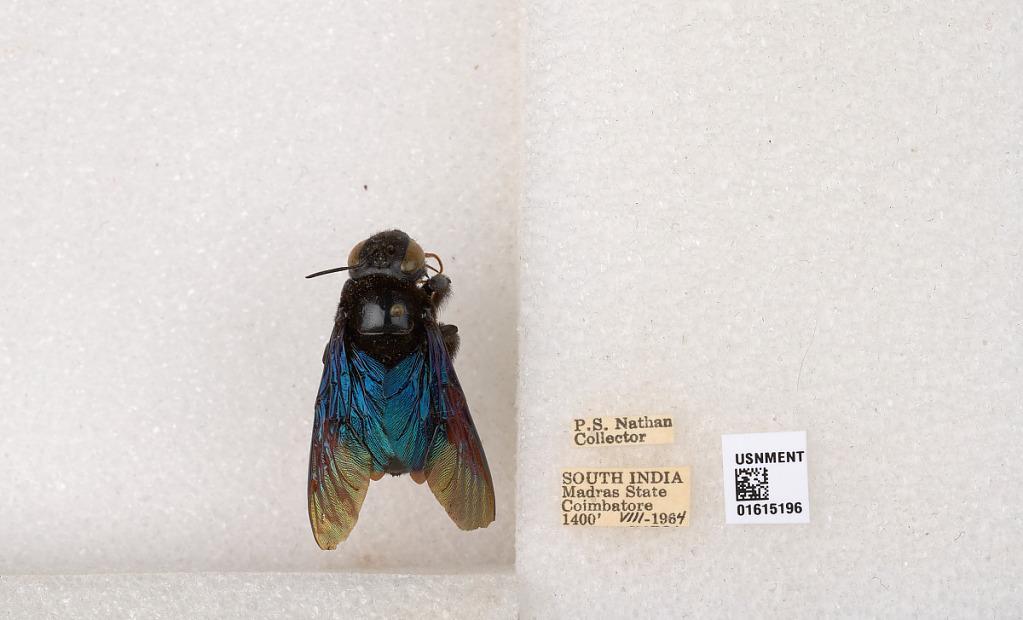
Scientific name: Xylocopa (Biluna) auripennis auripennis Lepeletier
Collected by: P. Nathan
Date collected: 1964-8-1
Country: India
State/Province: Tamil Nadu
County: Coimbatore
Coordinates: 10.9955, 76.9034